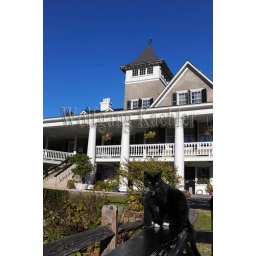
Usa, south carolina, near charleston, magnolia plantation and gardens, plantation house, black cat